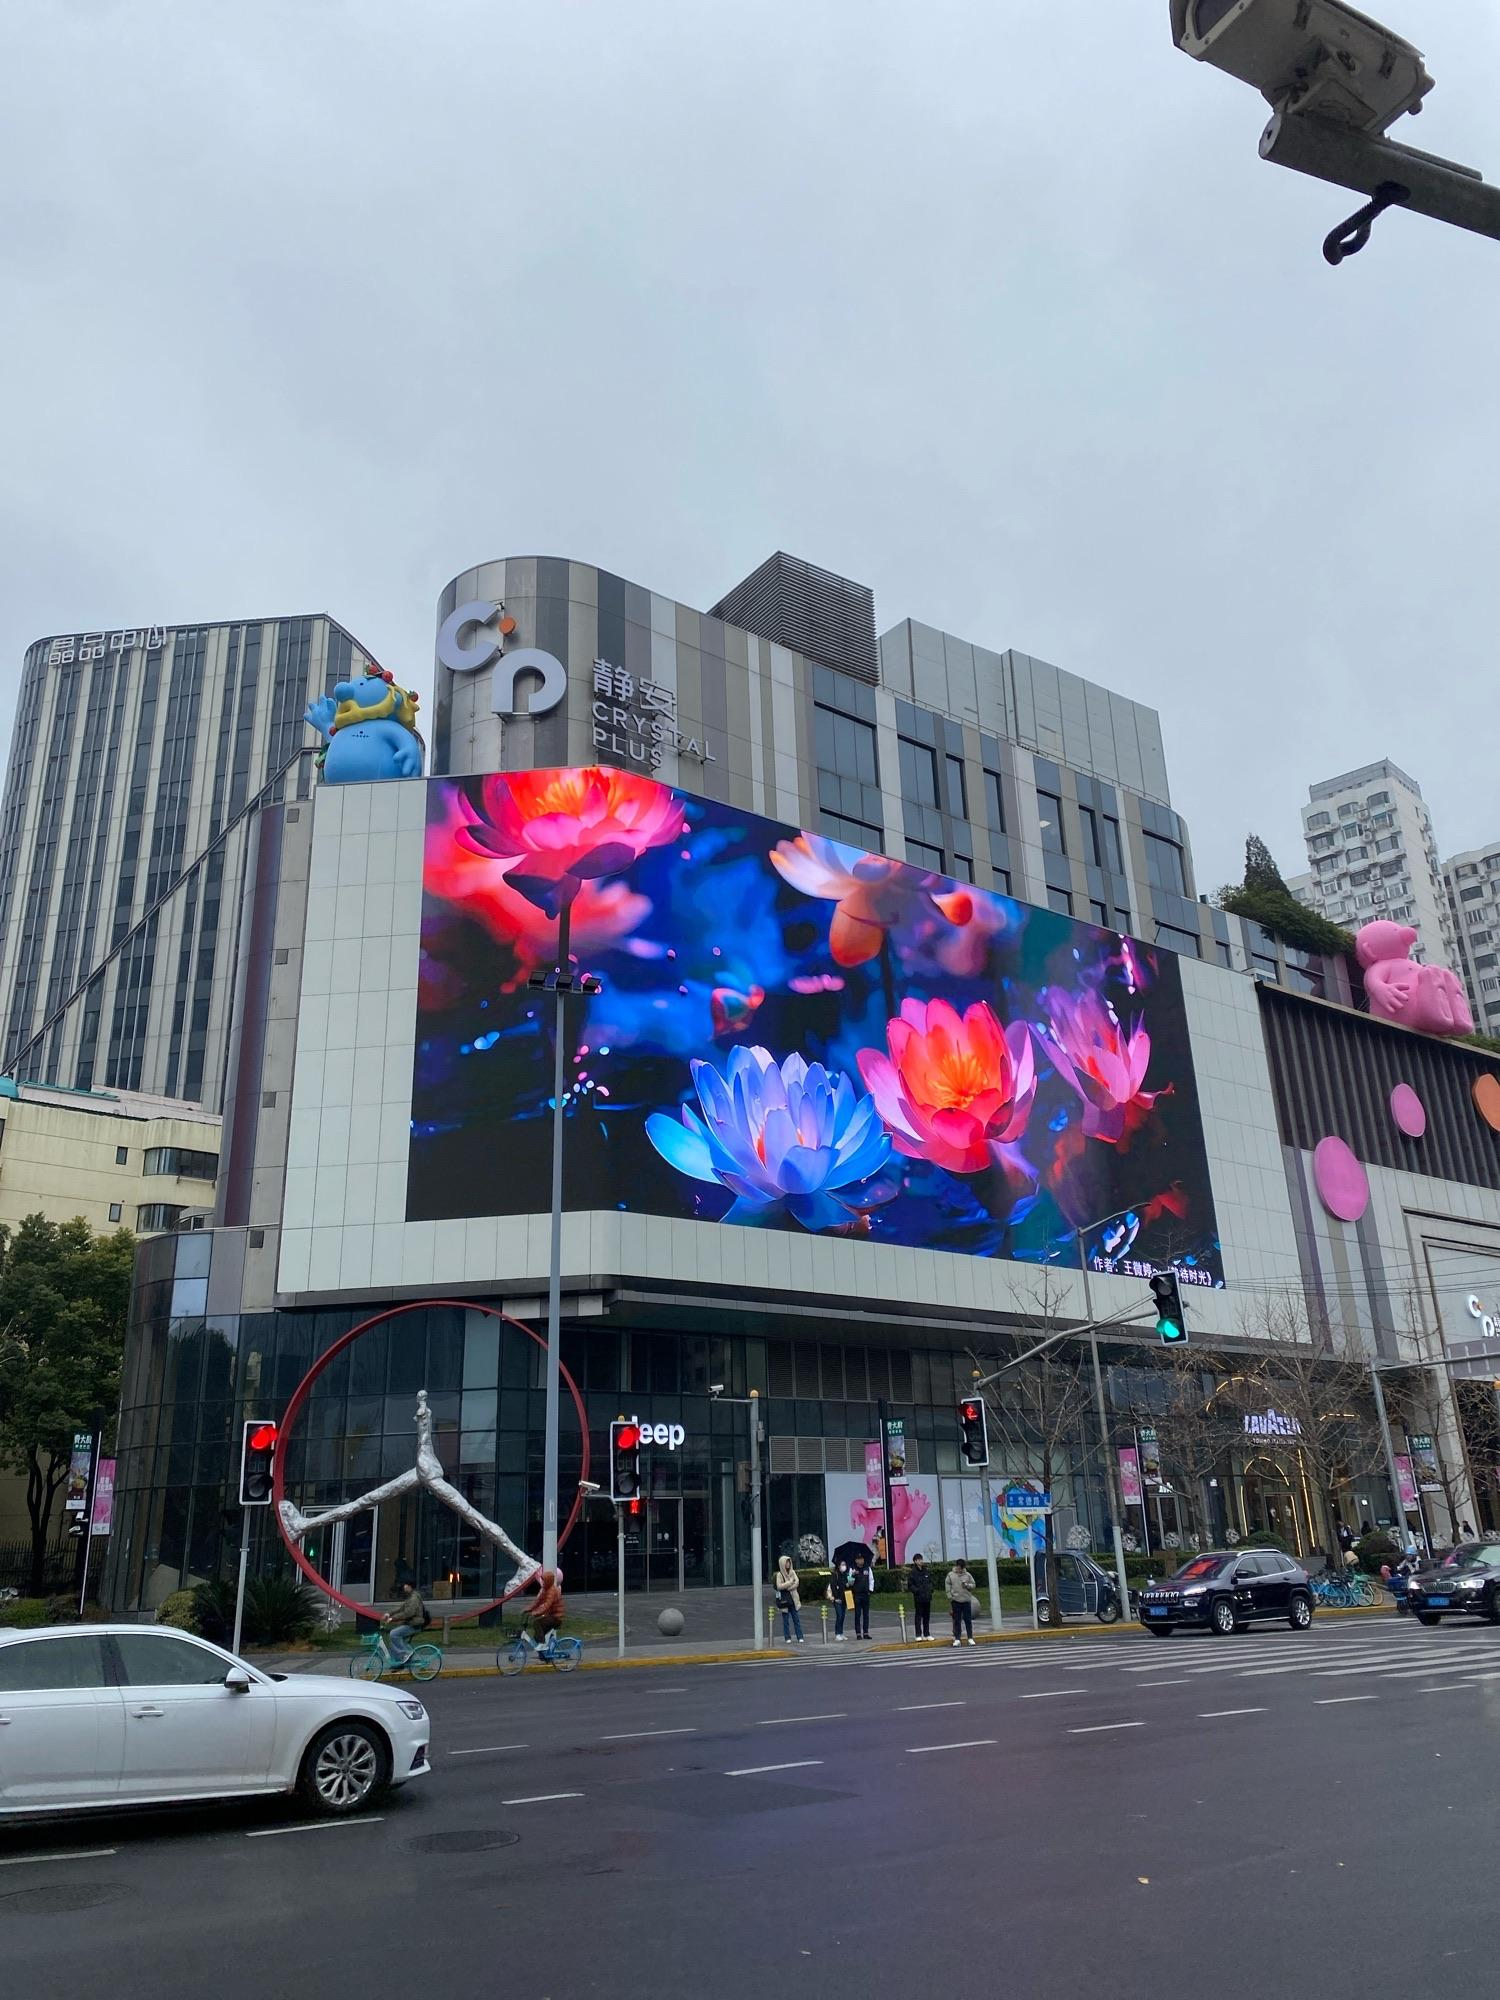
地标名称：CP静安
所在城市：上海市·静安区